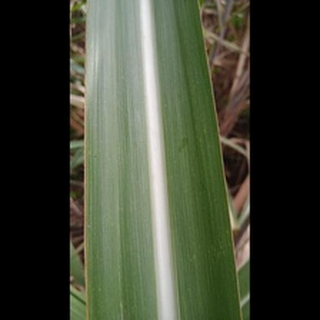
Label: healthy_sugarcane